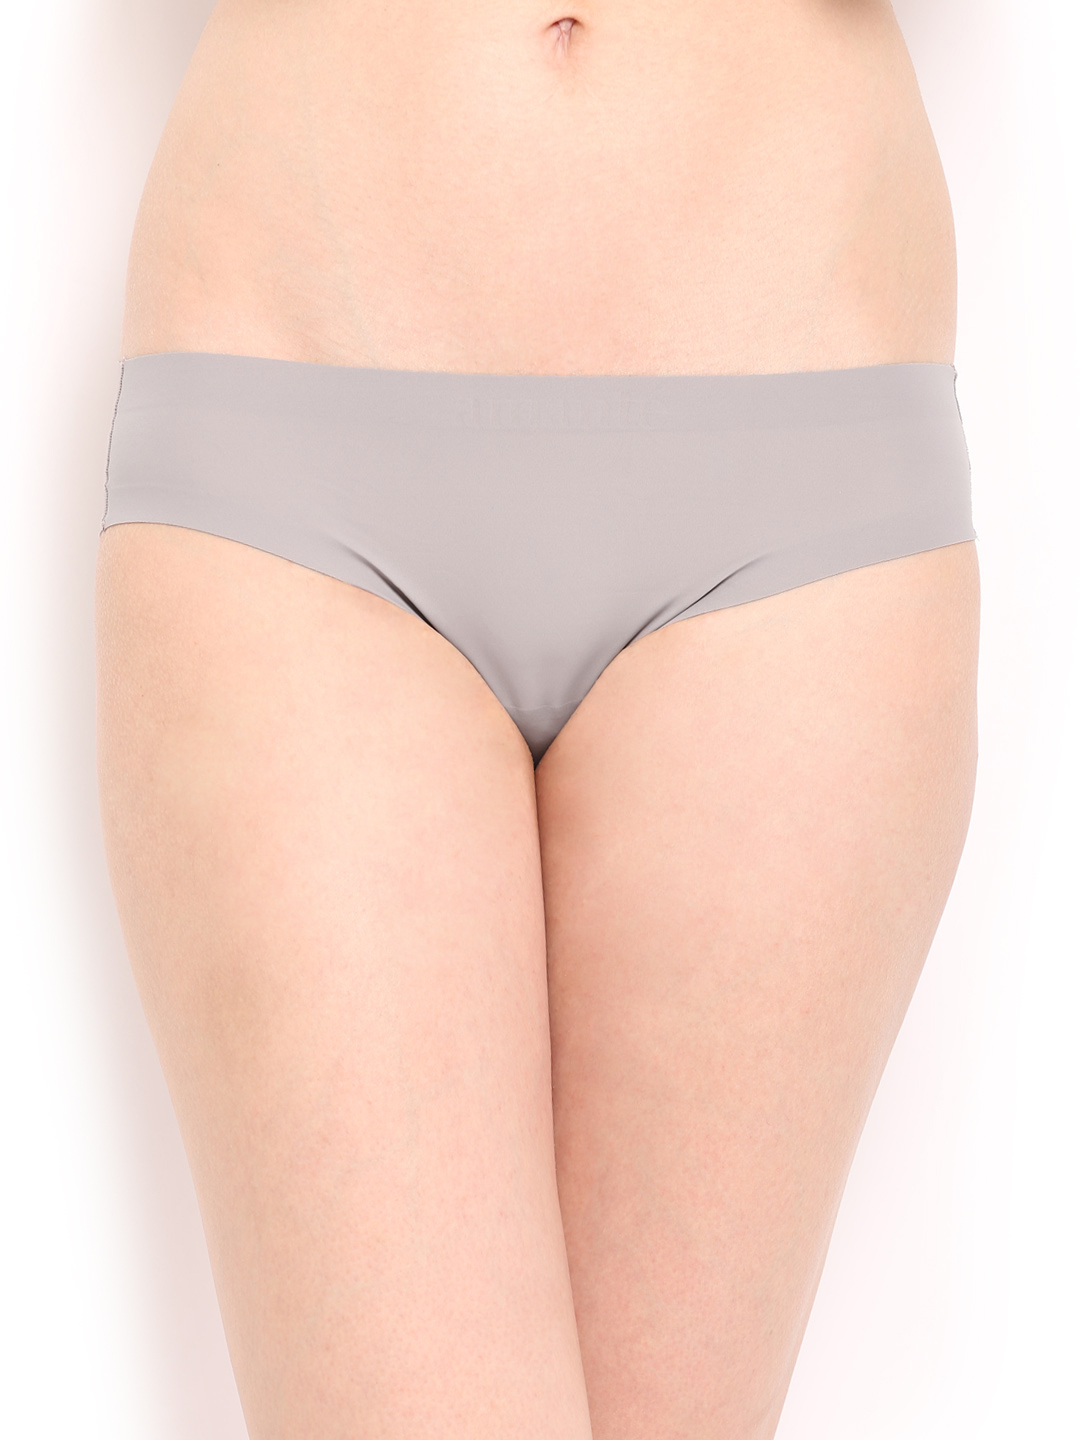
Amante Women Grey Seamless Briefs PCSN11
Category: Apparel / Innerwear / Briefs
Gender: Women
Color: Grey
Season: Summer 2018
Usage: Casual